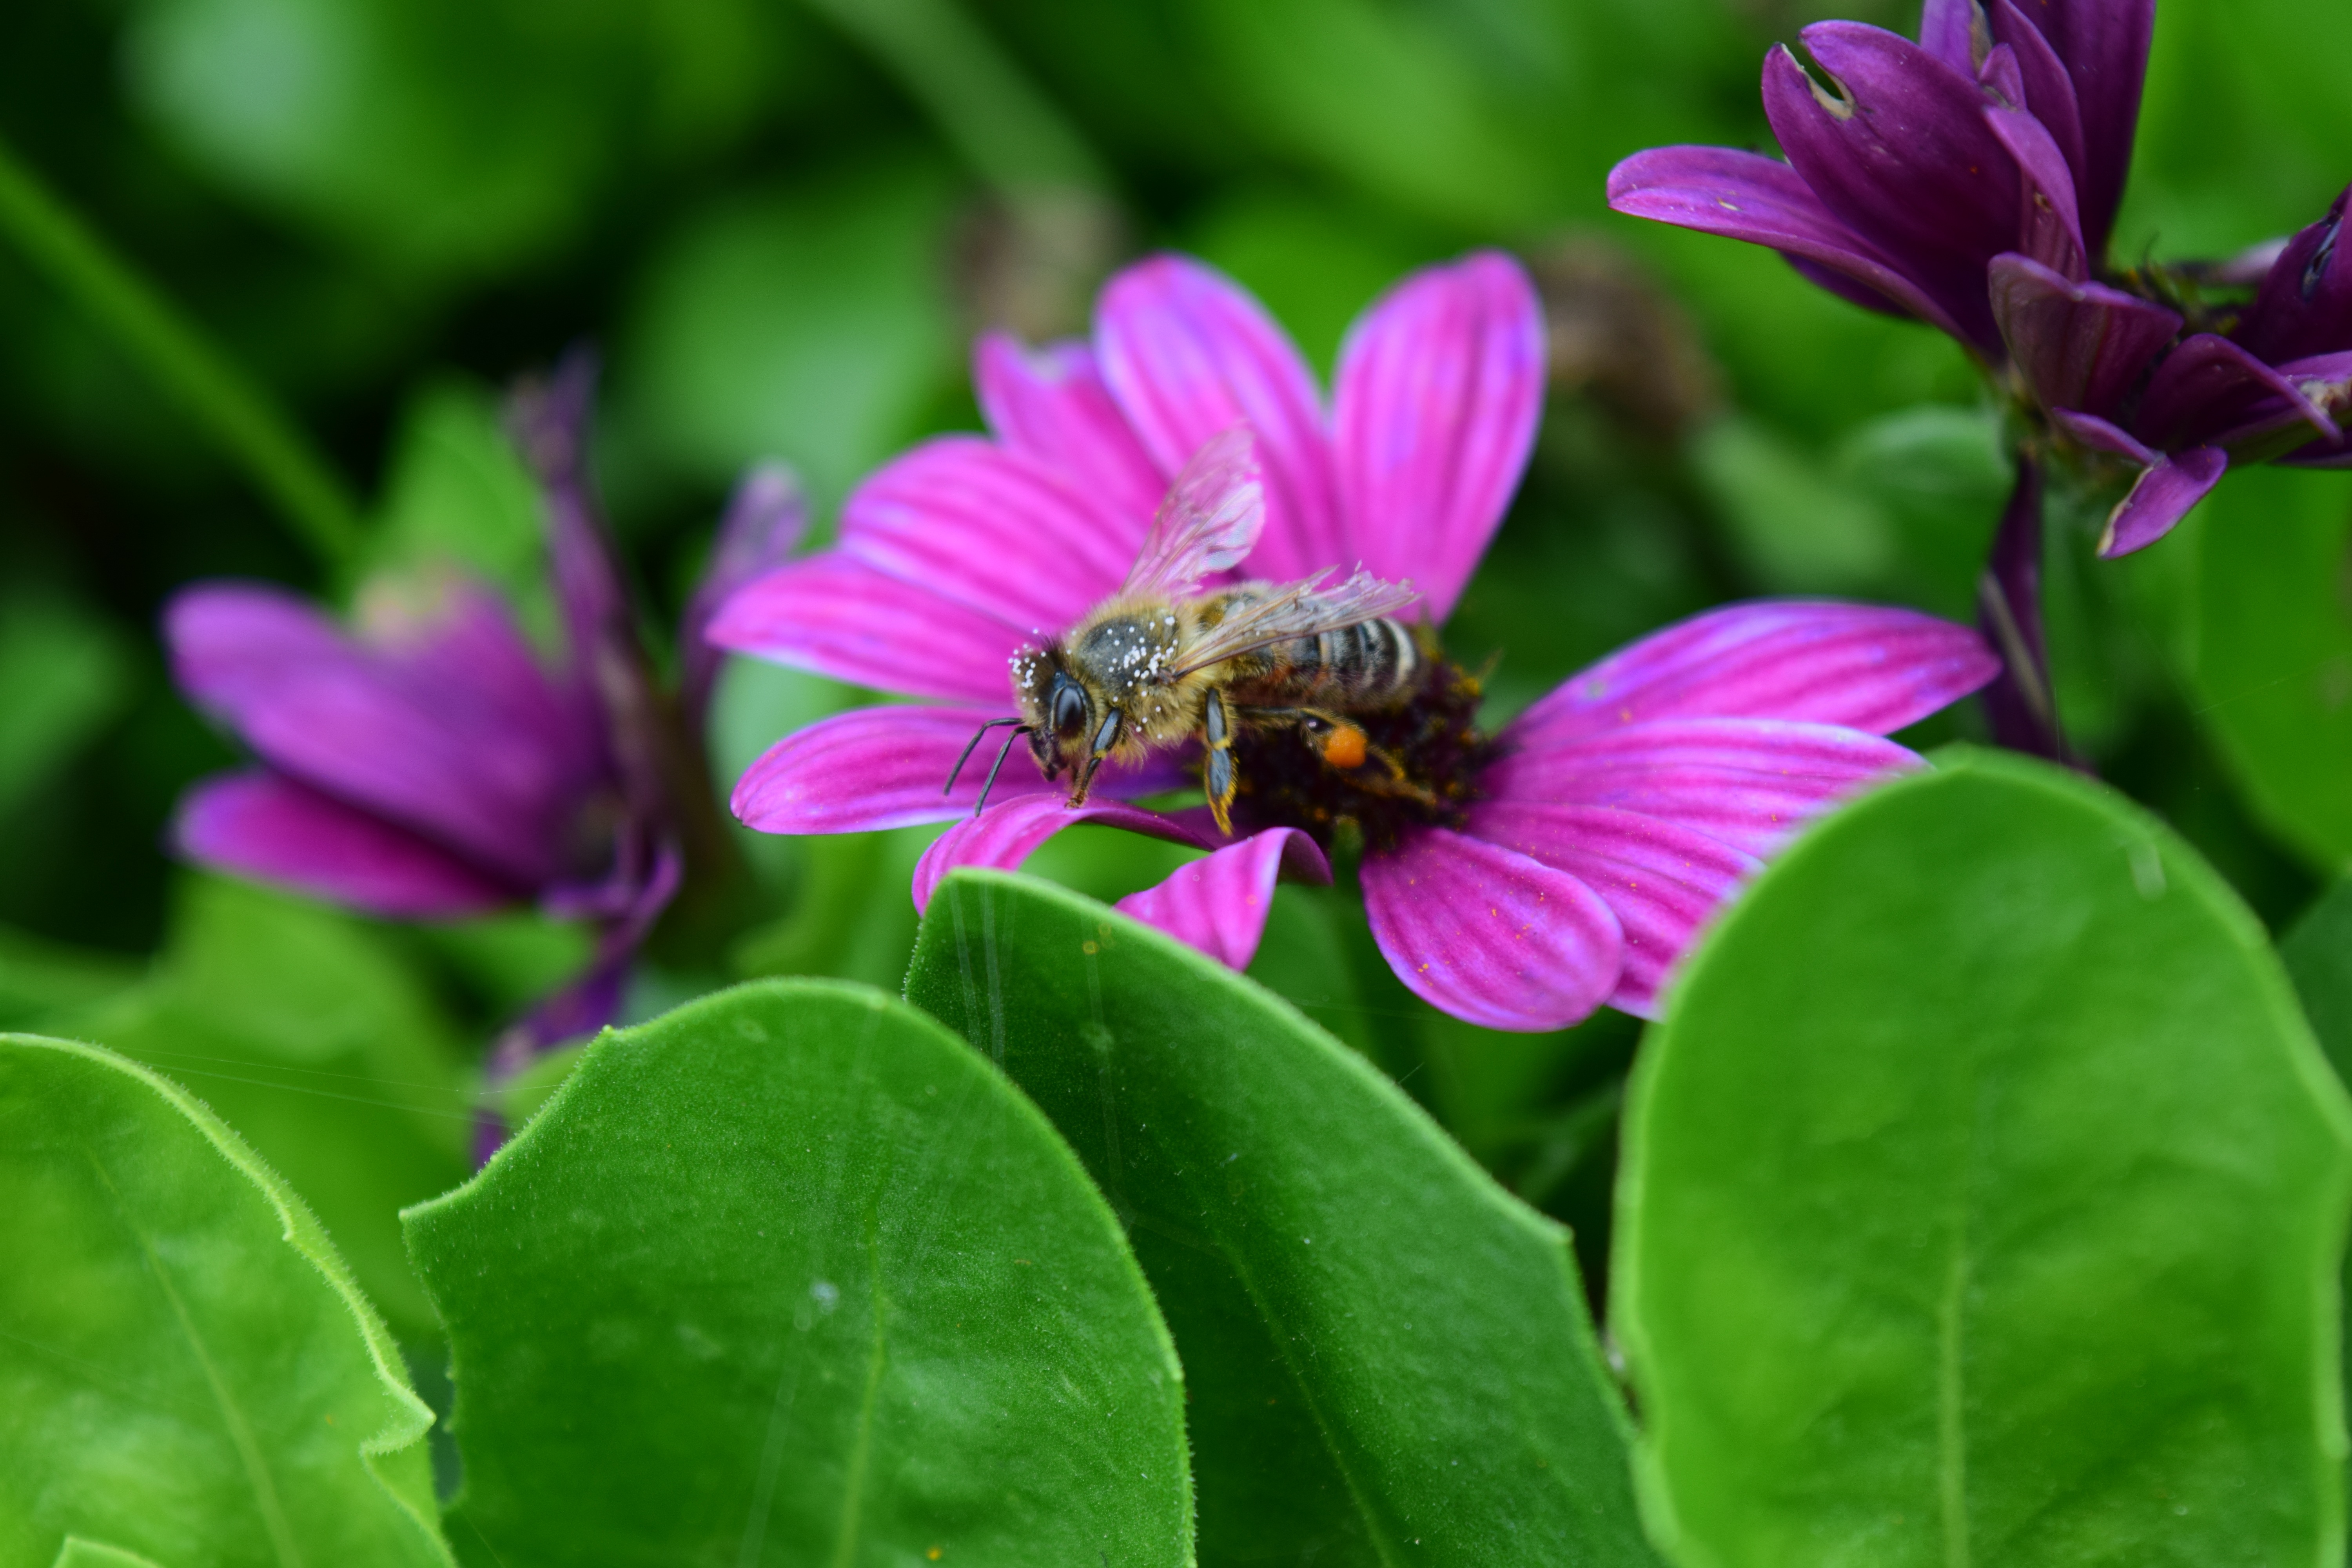
plant, flower, petal, pollen, food, insect, botany, butterfly, flora, invertebrate, close up, bee, tired, collect, nectar, hungry, composites, macro photography, flowering plant, honey bee, pollinator, old bee, annual plant, land plant, membrane winged insect, moths and butterflies